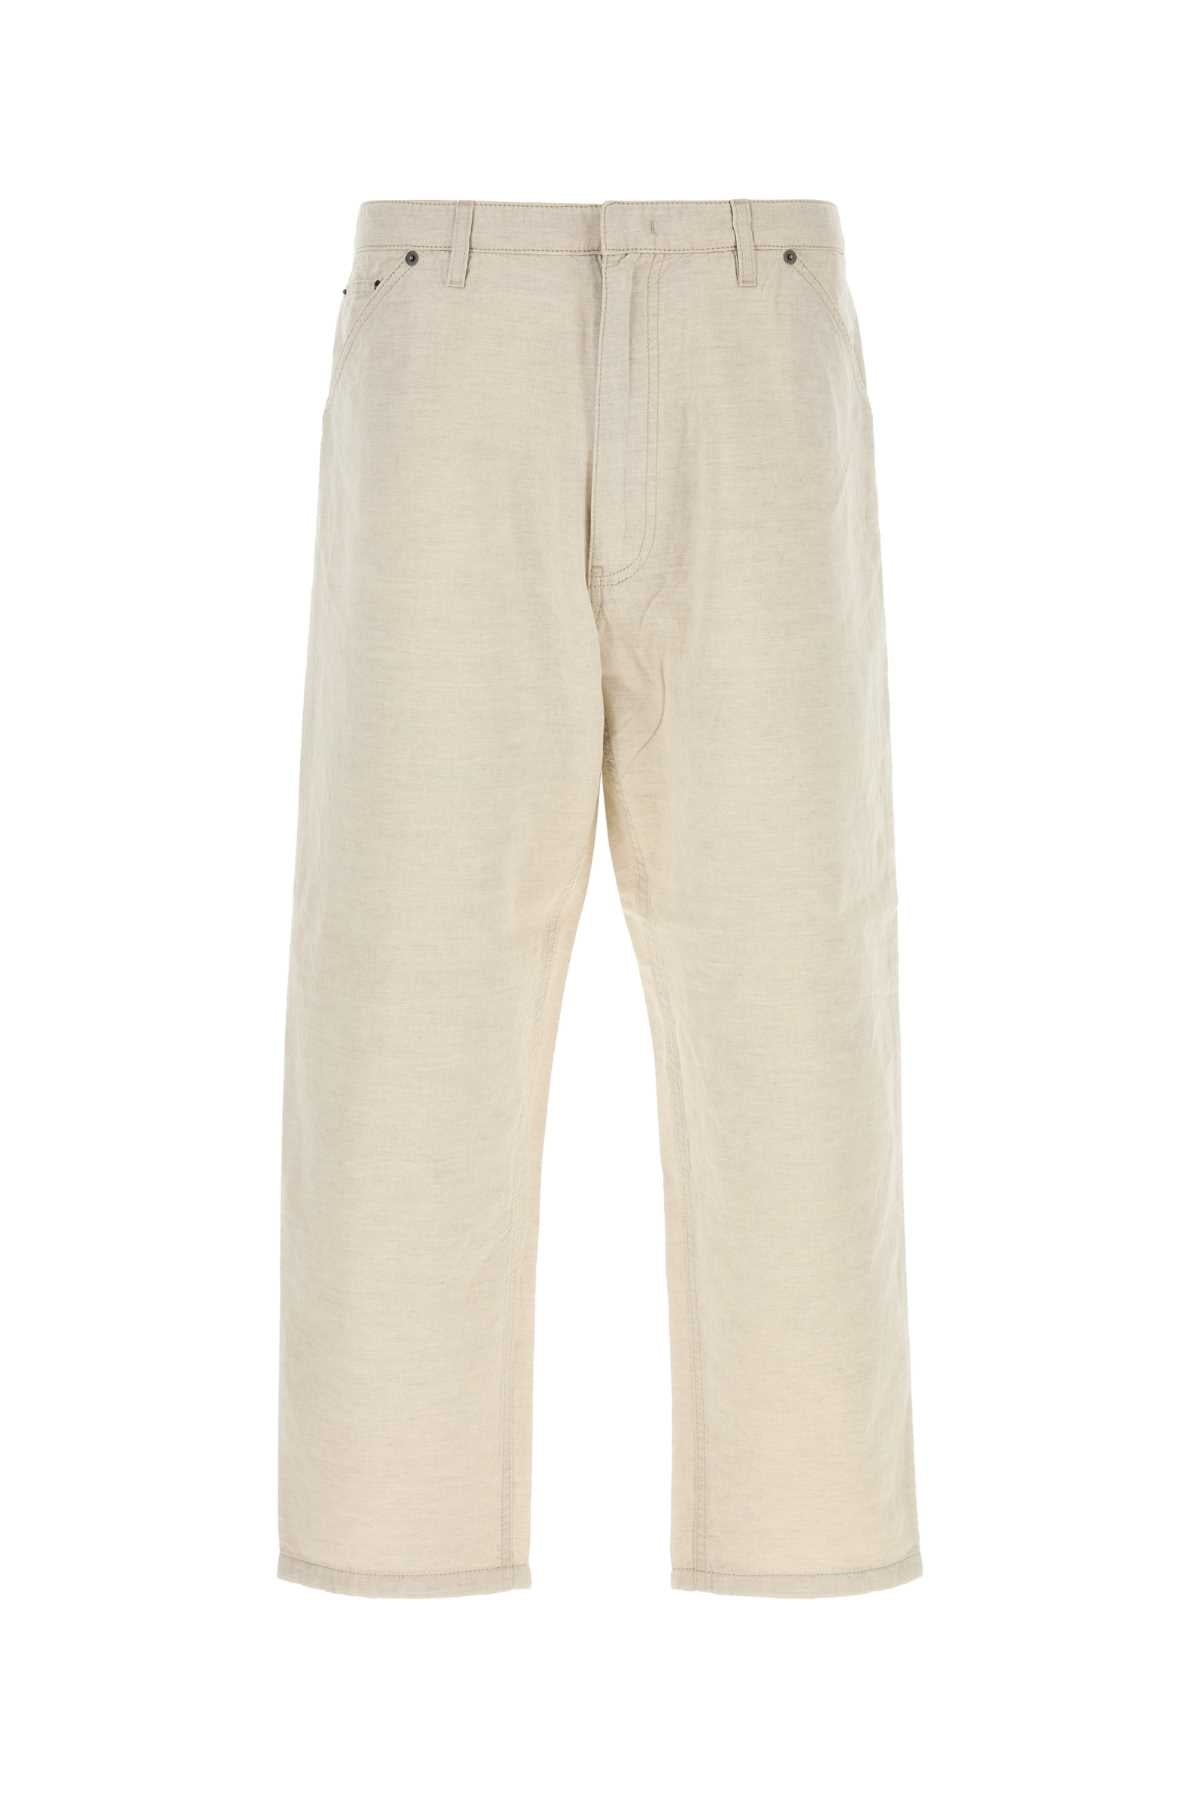
PRADA Chic Chambray Pants for Men
Brand: Solira Bags
Sleek and modern design, perfect for everyday wear Crafted from a premium blend of 65% cotton and 35% linen for comfort and breathability Versatile enough to dress up or down, suited for any occasion Features a tailored fit that flatters a variety of body types Ideal for the Fall/Winter season, keeping you stylish and warm
Category: Apparel & Accessories > Clothing > Pants > Chinos